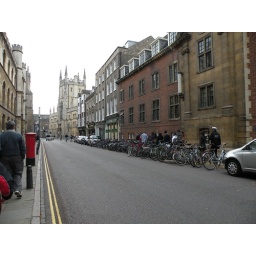
street in Cambridge - many people bike here - and I found it interesting all the bikes parked outside the buildings.